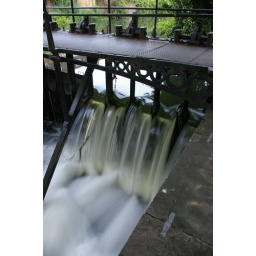
Just playing with shutter speeds trying to show the movement of the water on the river in Canterbury.